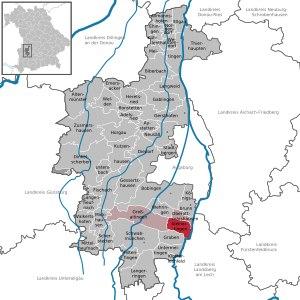
Kleinaitingen est une commune allemande de Bavière située dans l'arrondissement d'Augsbourg et le district de Souabe.